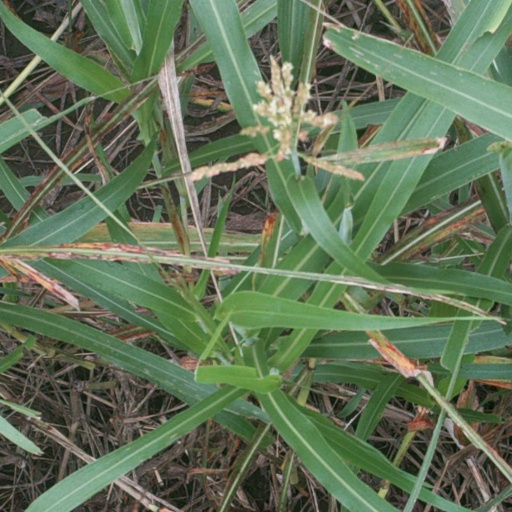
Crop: sorghum